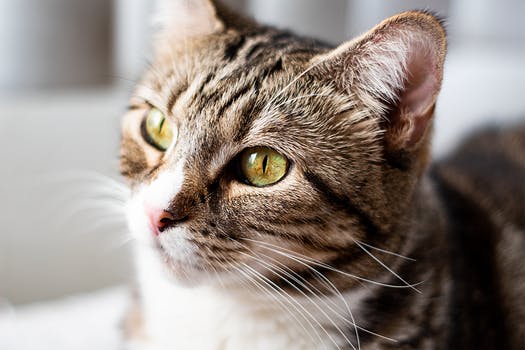
Label: No Watermark